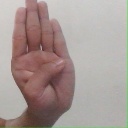
अक्षर: ब